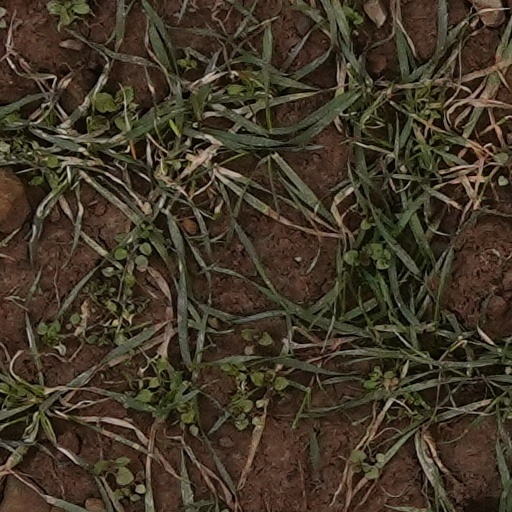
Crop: wheat